Follafoss Church

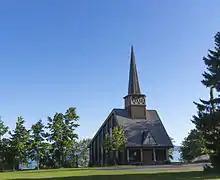
View of the church

Follafoss Church is a parish church of the Church of Norway in the Steinkjer Municipality in Trøndelag county, Norway. It is located in the village of Follafoss. It is the church for the Verran parish, which is part of the Stiklestad prosti (deanery) in the Diocese of Nidaros. The brown, wooden church was built in a long church style in 1954 using plans drawn up by the architect Sverre Olsen. The church seats about 200 people. It has a somewhat non-traditional roof line and design due to being built on the side of a hill.